Snowy plover

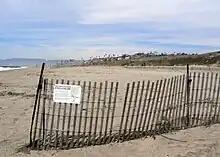
Fencing of a breeding area to protect against disturbance by humans at Dockweiler State Beach, California

Habitat degradation is a major cause for the declines in both coastal and inland populations in the US. Many coastal beaches have been developed for recreational use. Periodic raking of beaches to remove garbage and natural debris such as kelp causes plovers to abandon breeding areas, and reduces biodiversity and biomass of the invertebrates the plovers feed on. Dune habitat was lost to the invasive European beachgrass, which had originally been planted to stabilize dunes. This species, as well as the American beachgrass from the Atlantic coast, have replaced native foredune vegetation in most of the North American Pacific coast. In the Great Salt Plains in Oklahoma, controlled flooding, as well as an invasive shrub, the French tamarisk, have destroyed much plover habitat. In the Great Plains of Texas, sinking groundwater levels due to water extraction has been identified as the primary cause of decline. River habitats in Kansas and Oklahoma have been decimated by the extraction of water, the erection of water reservoirs, and vegetation growth. Habitat is lost to housing and urbanization adjacent to beaches. Less significant are habitat losses due to the trapping of sediments by dams and jetties that affect coastal erosion and sedimentation. Habitat degradation is also a major concern for populations of lower altitudes. For example, around Ceuta in Mexico, the species is affected by large-scale removal of protected mangrove forests and illegal development of beaches, but also by the spread of mangroves into abandoned evaporation ponds that were adopted as habitats by the plovers. A 2017 analysis concluded that the Ceuta population will probably be extinct in 25 years if no further conservation measures are implemented.